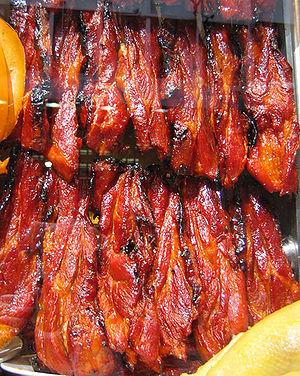
Le char siu est une façon courante de parfumer et de préparer un barbecue de porc dans la cuisine cantonaise. C'est un type de siu mei, de la viande grillée cantonaise.
La cuisine cantonaise, ou Yuè cài est la plus connue des huit grandes cuisines régionales de la Chine, groupées parfois en quatre grandes familles. Elle est souvent considérée comme la meilleure de Chine, voire d'Asie. Elle constitue un mode de vie à part entière, et focalise les passions à un degré extrême : c'est un déshonneur de ne pas bien manger à Canton.
Afelia